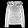
Label: Coat